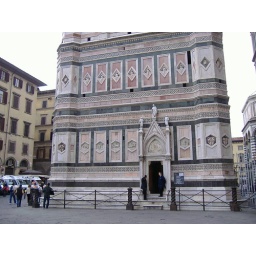
The ground floor was designed and built by Giotto when he was head architect for the Duomo project.